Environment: real
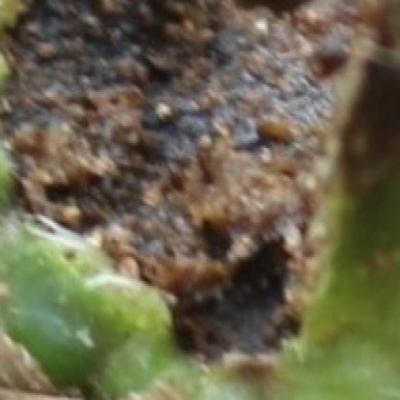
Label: fall_armyworm